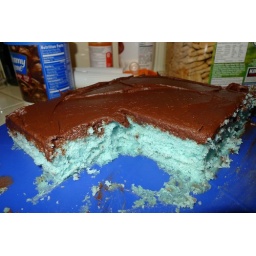
Melissa made two cakes, one blue, one pink and revealed the results by serving the appropriate cake to the party.